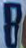
Number: 8